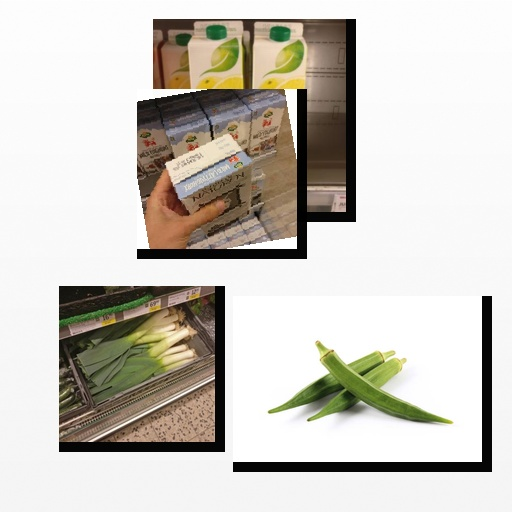
Food items: natural_low_fat_yogurt, okra, golden_grapefruit_juice, leek